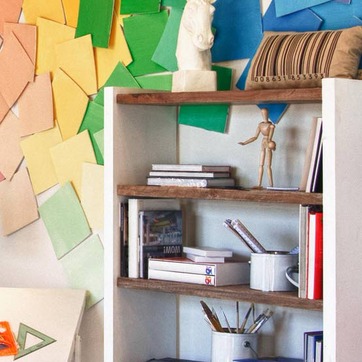
Material: paper